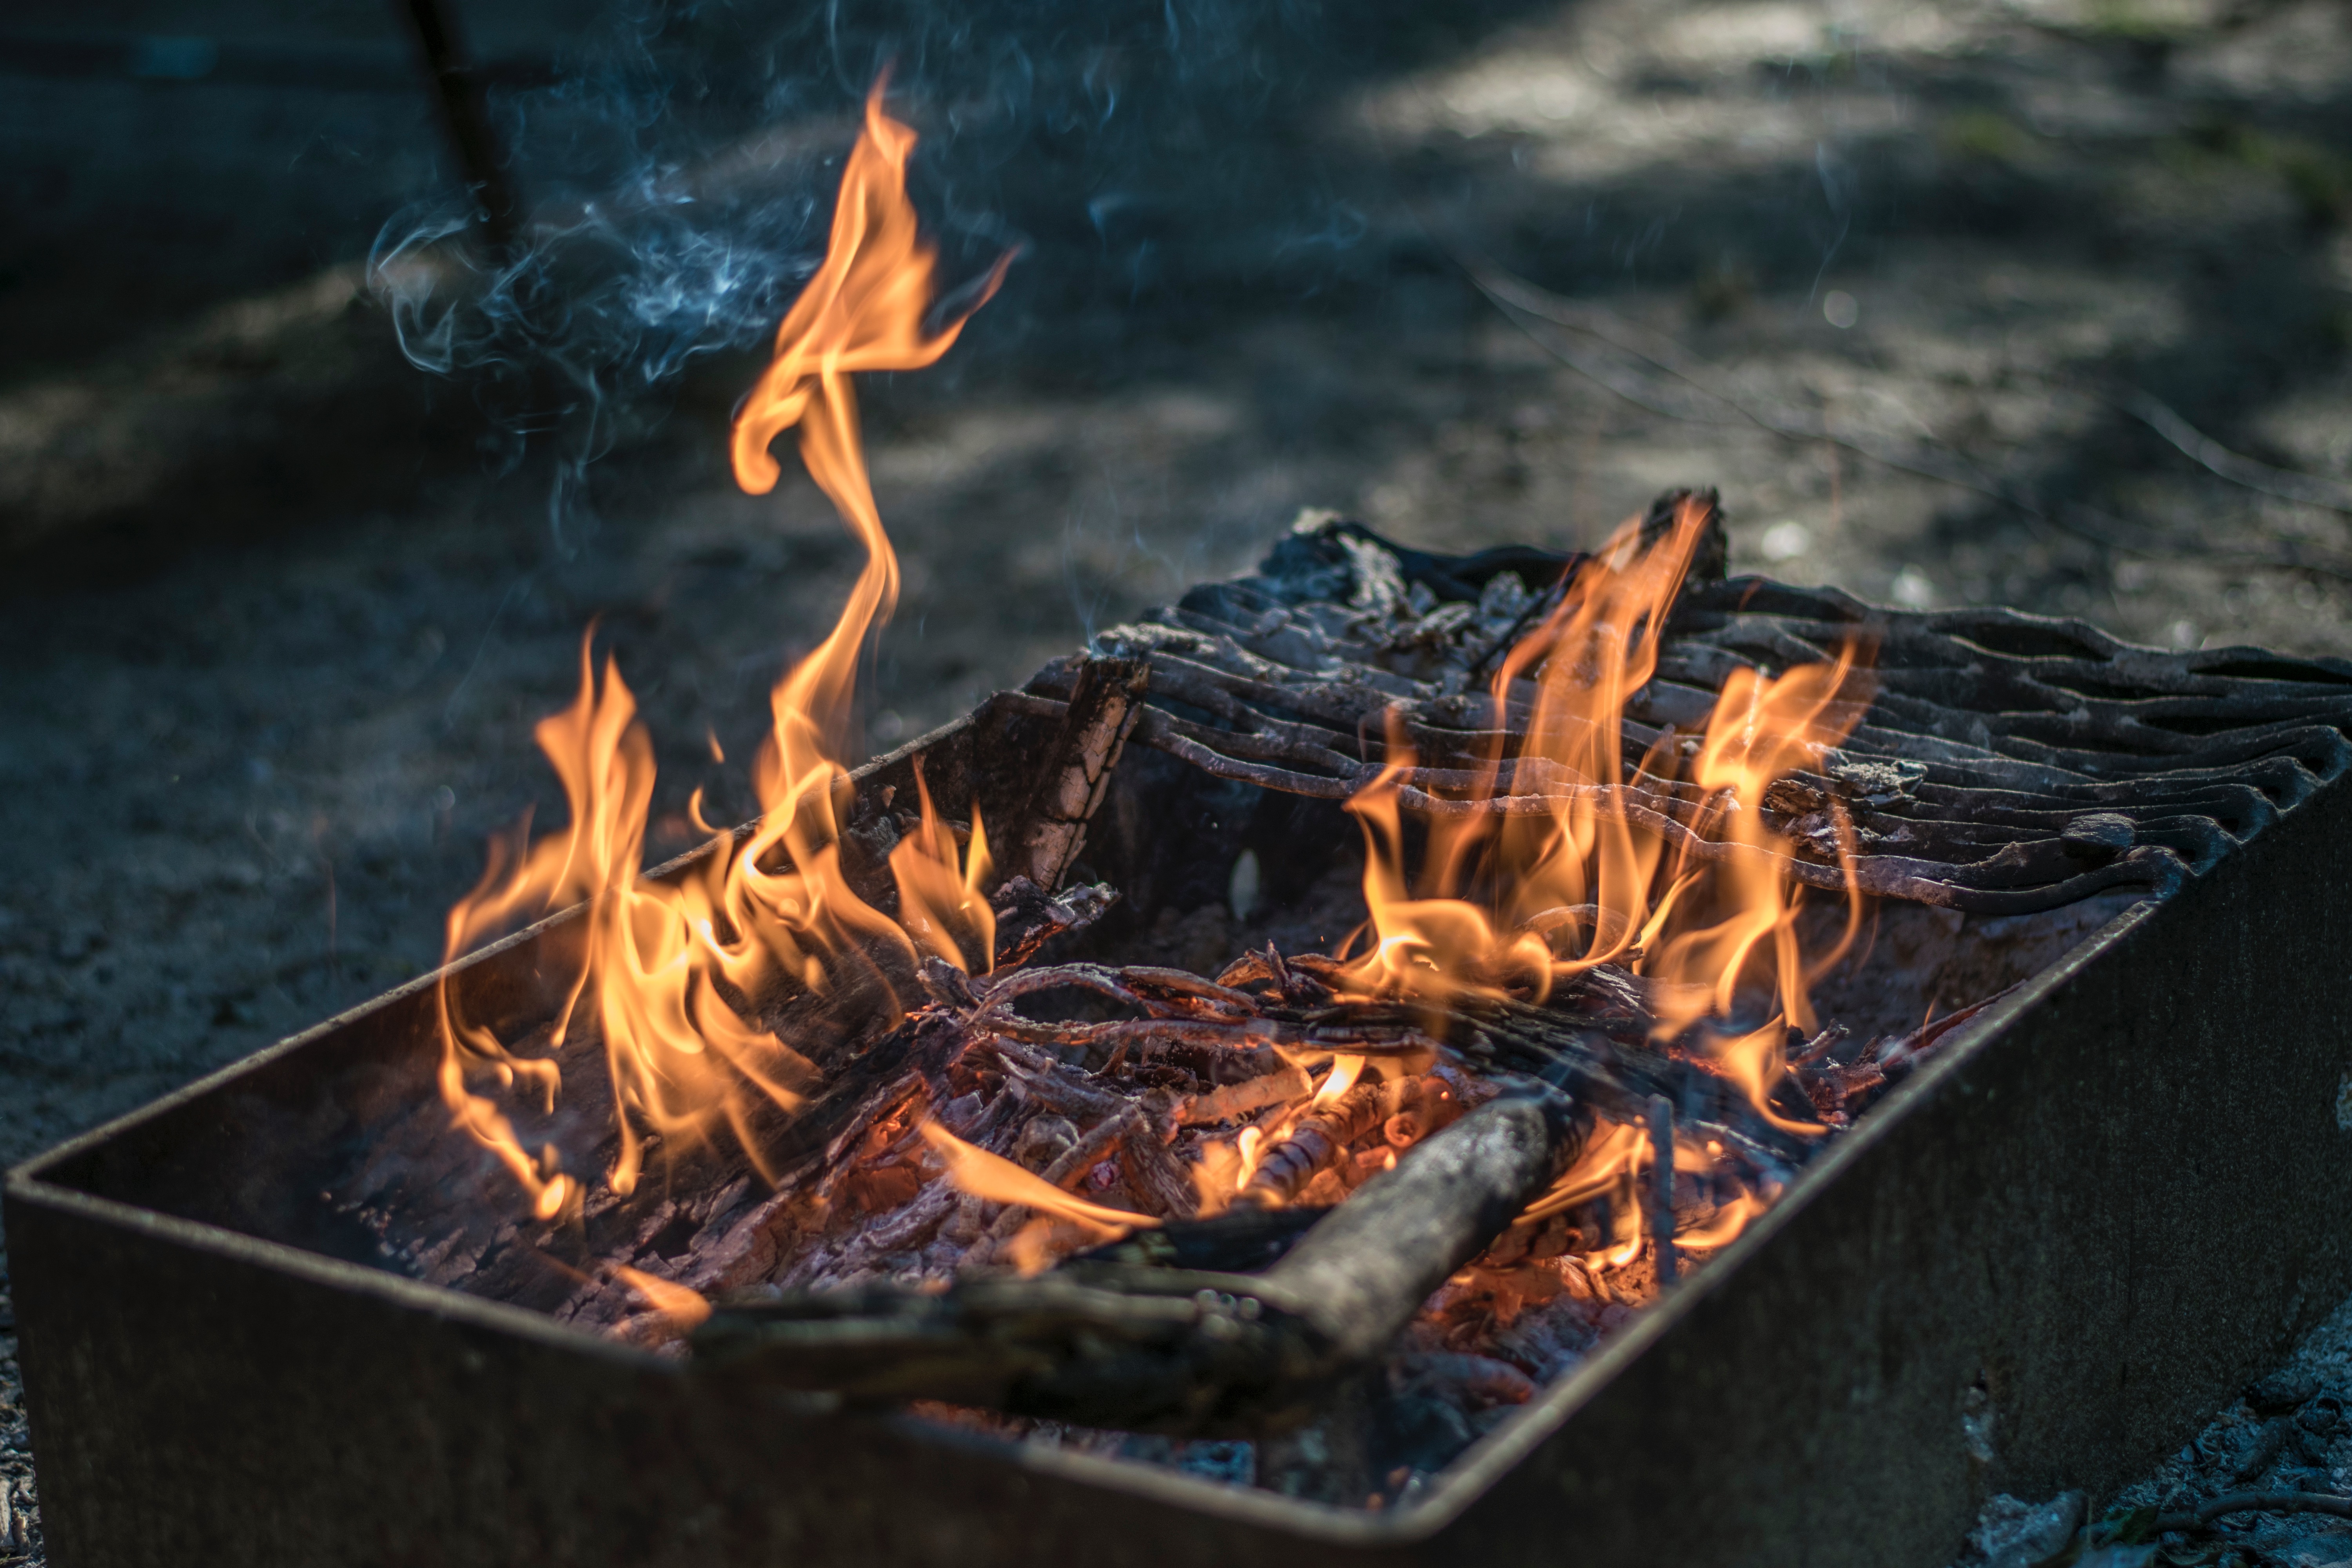
wood, smoke, food, flame, fire, campfire, meat, barbecue, cuisine, burning, hearth, grilling, barbecue grill